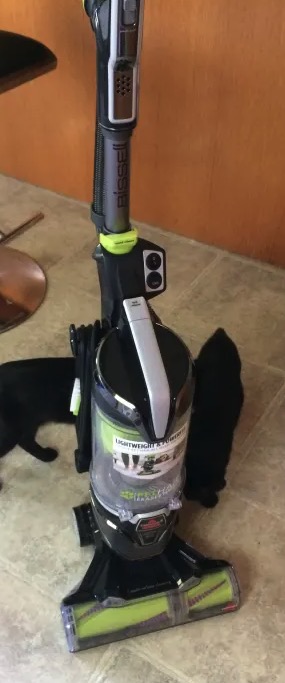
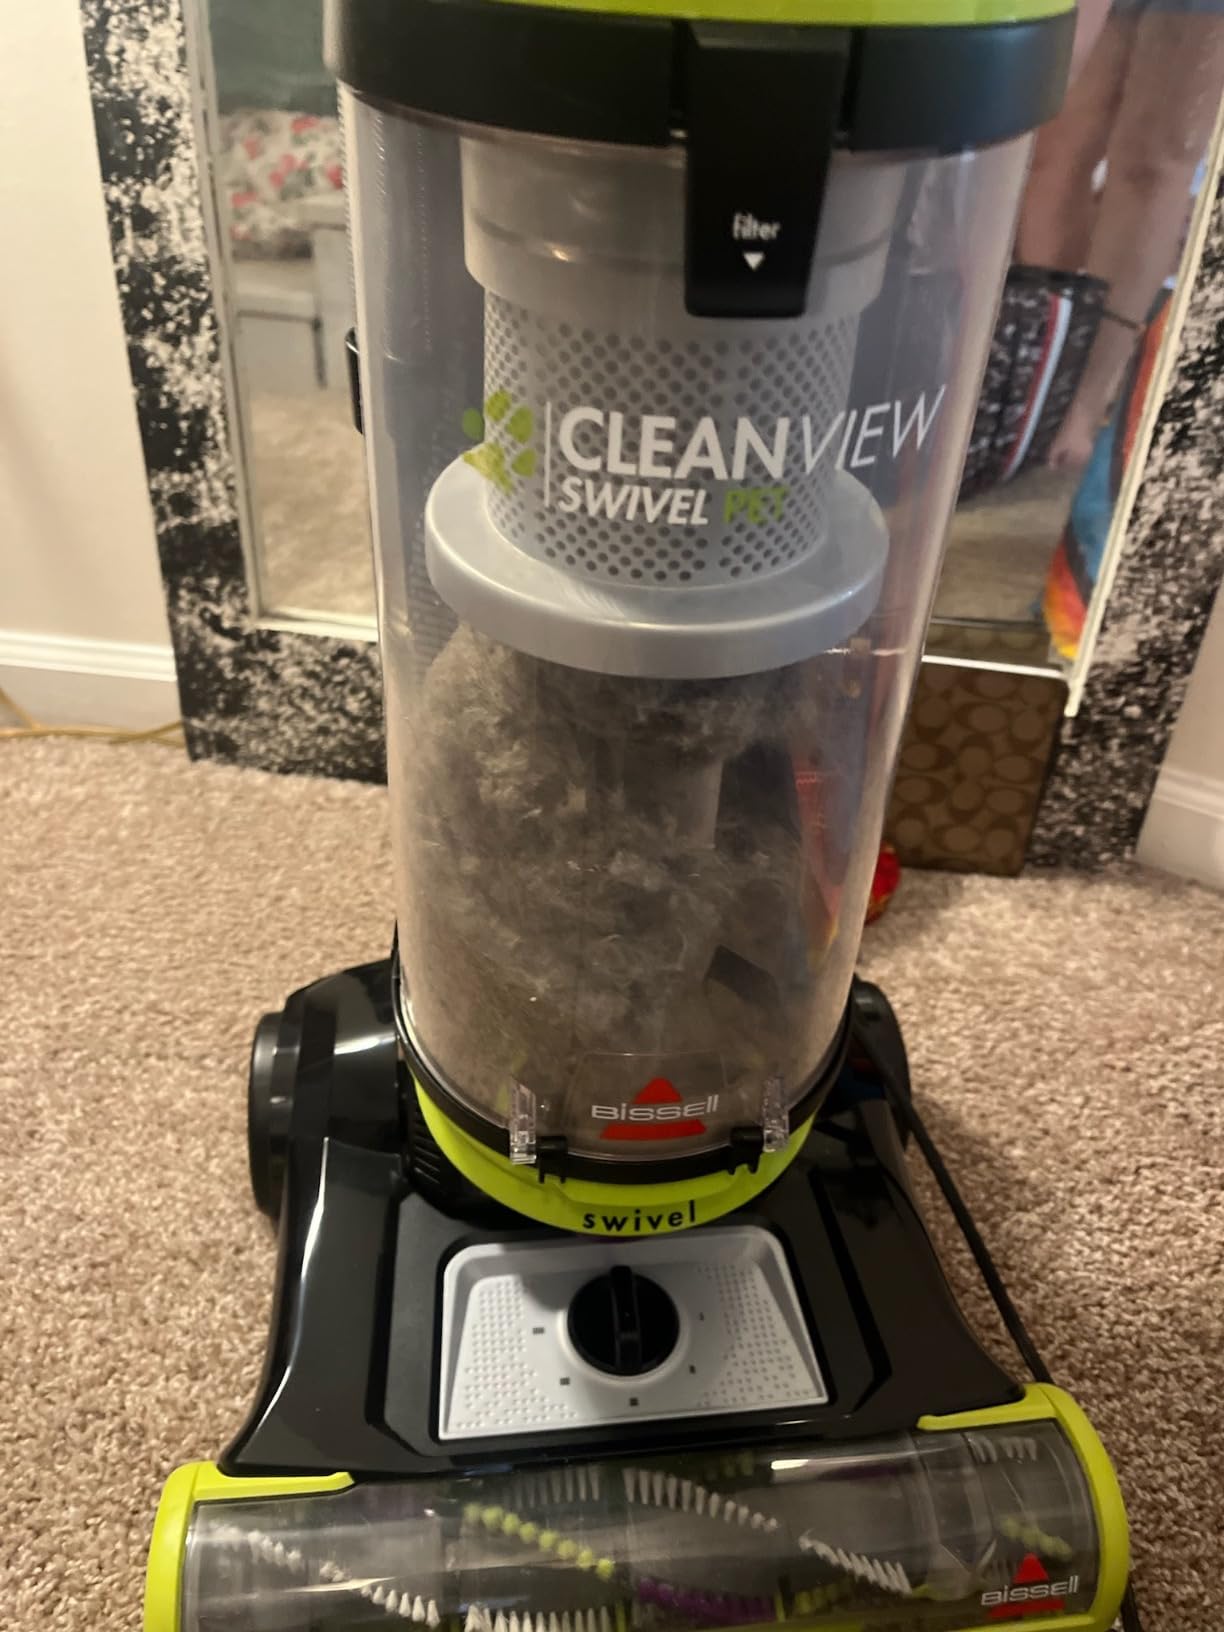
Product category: items_vacuum
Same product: no